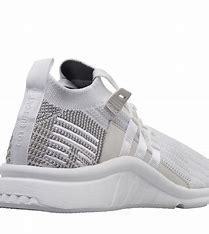
Brand: Adidas
Model: EQT Support Adv